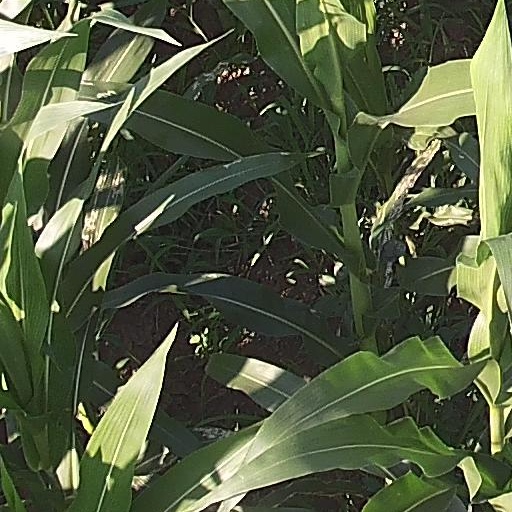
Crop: maize; corn